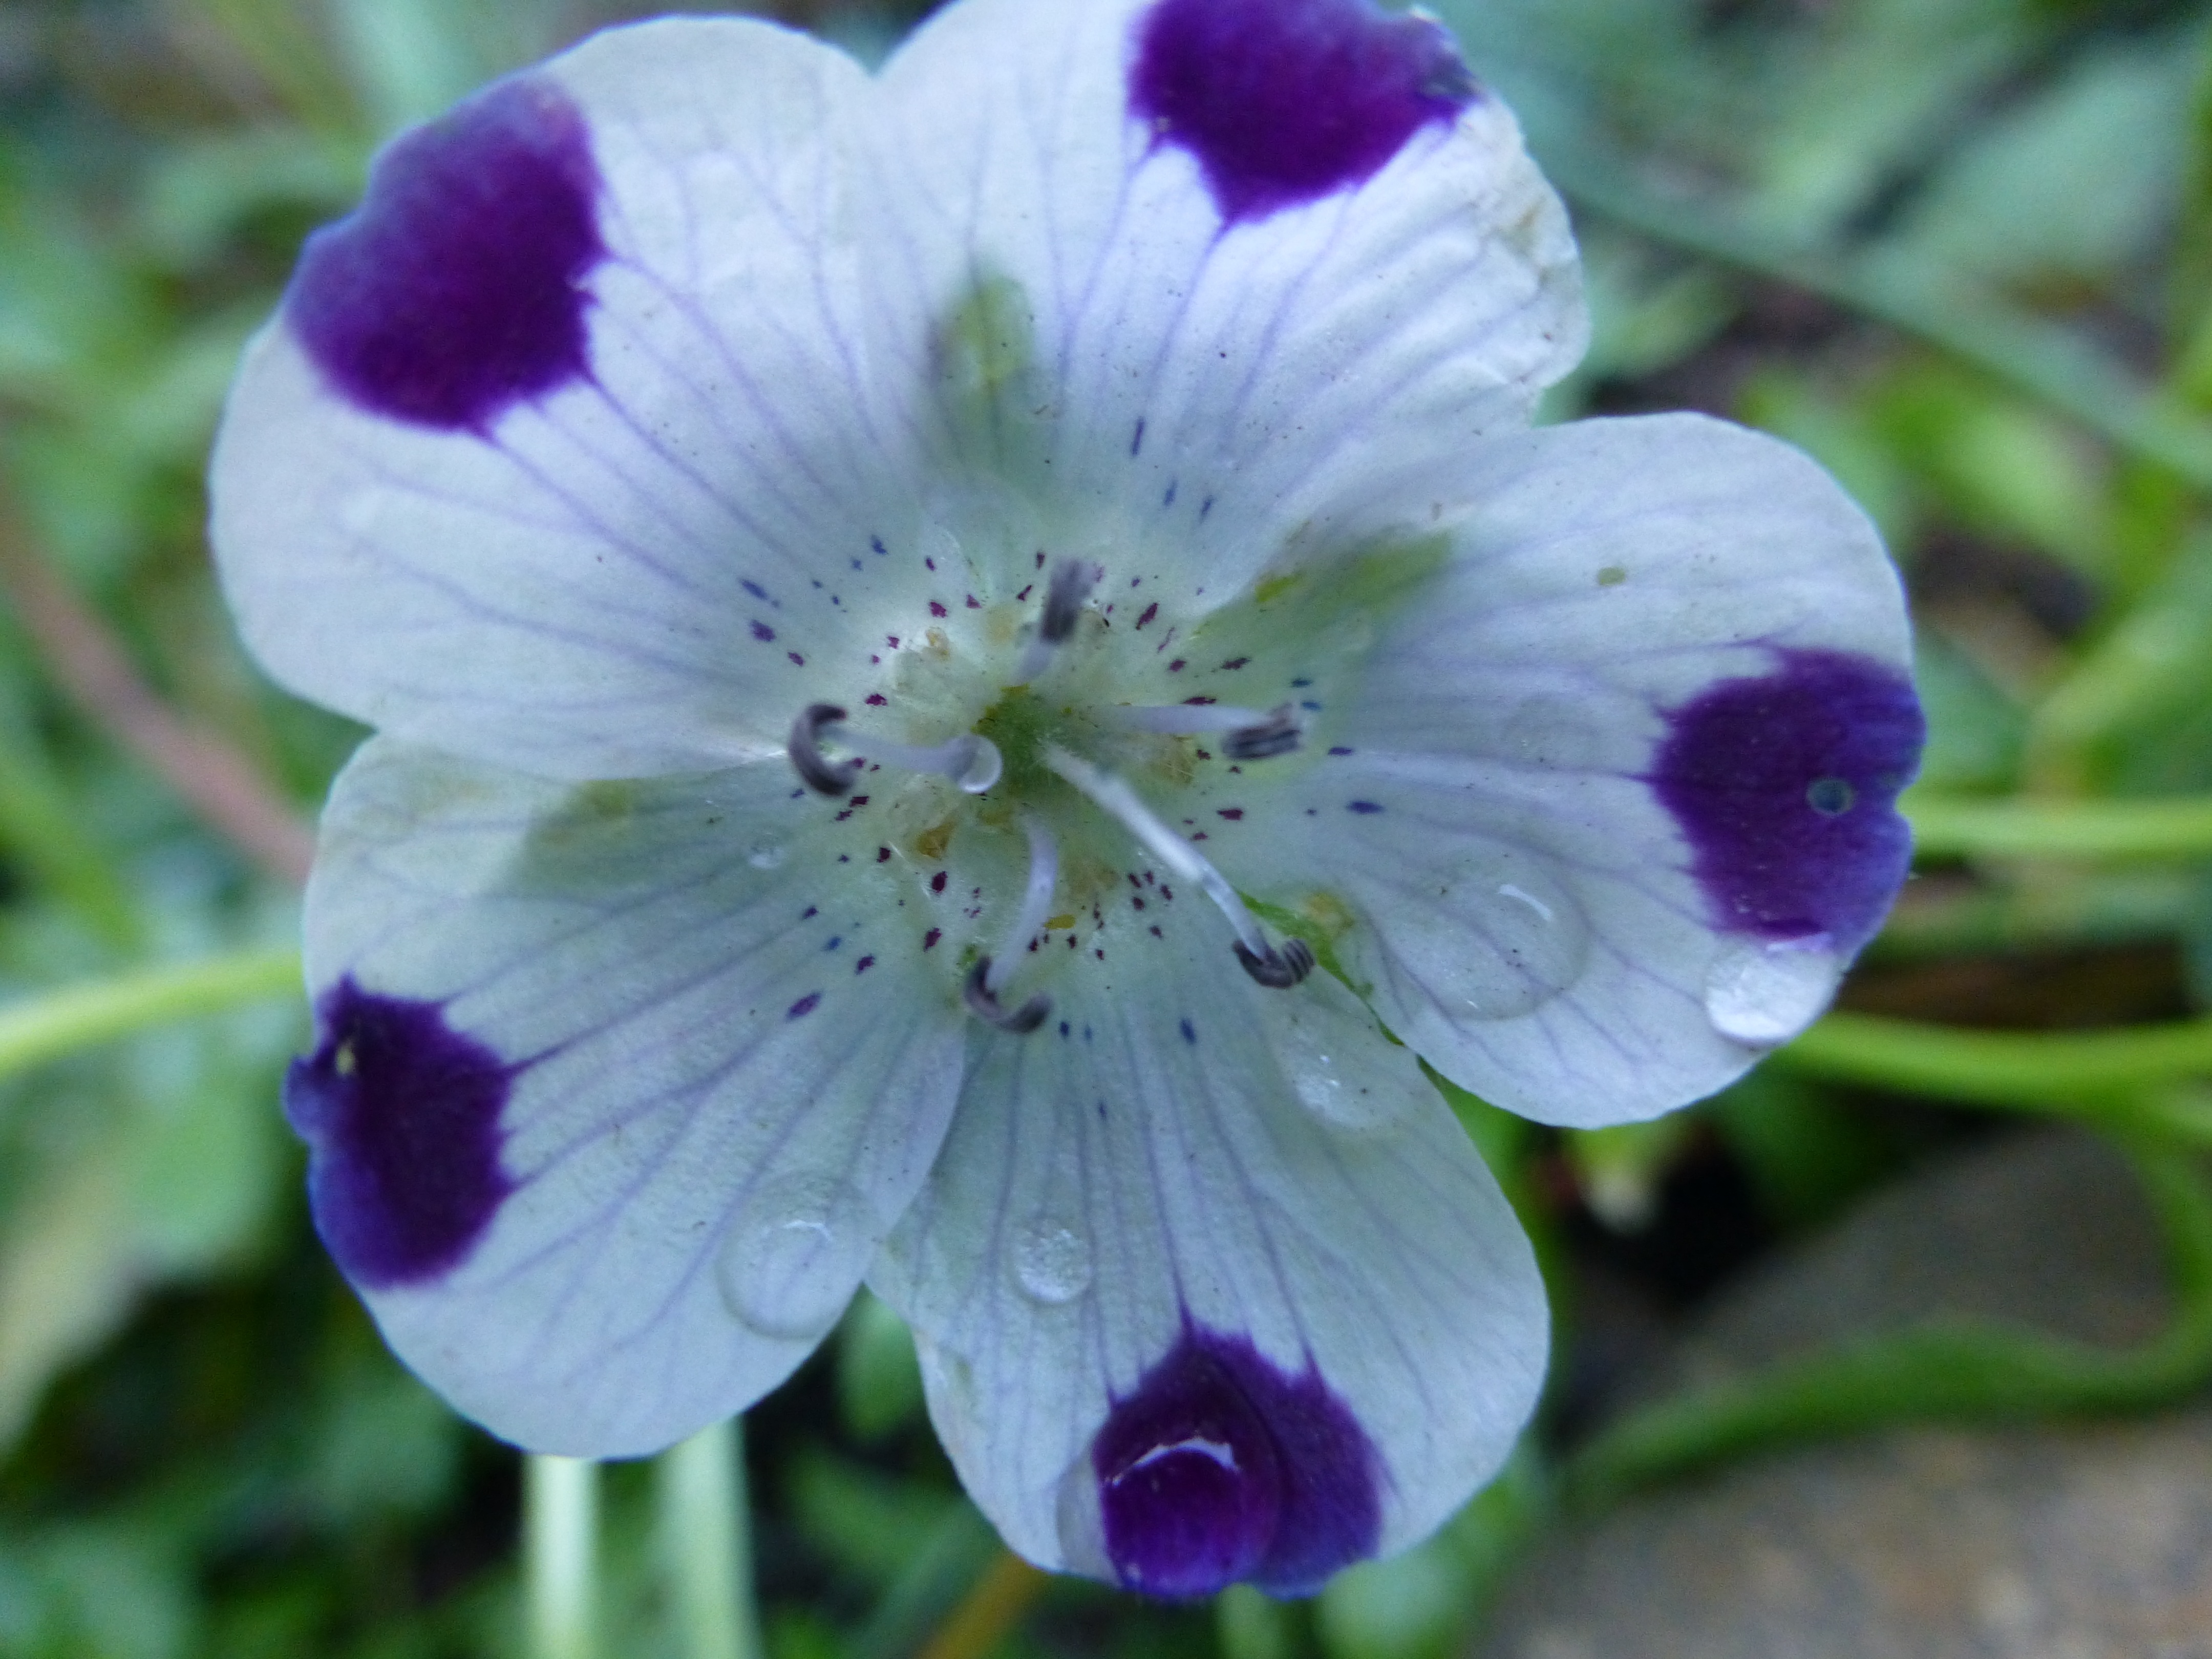
nature, blossom, plant, white, flower, purple, petal, bloom, summer, botany, garden, close, flora, wildflower, geranium, delicate, viola, macro photography, dew drops, flowering plant, annual plant, land plant, violet family, dayflower family, geraniales